Environmental injustice in Europe

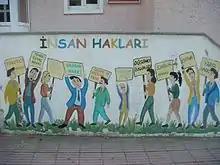
Mural describing human rights in Turkey, 2009. Exterior of public education building, Bayramiç

In Bayramiç, conflicts over the processing, handling, and transport of timber were commonplace among locals. According to Ӧzateşler, "The competition was especially acute, as at that time forestry offered the best jobs for many villagers and townspeople. It is no coincidence that the attacks on the Gypsies started in January and stopped at the end of February, before the annual start date of the forestry business in the town, in the month of March."